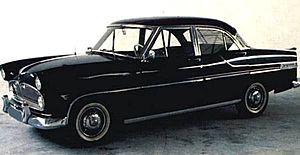
La Simca Vedette est une série de véhicules construits et commercialisés dans de multiples déclinaisons par le constructeur français Simca entre 1954 et 1961. Elle est la dernière voiture française de grande série à être équipée d’un moteur V8.